Mark Antony

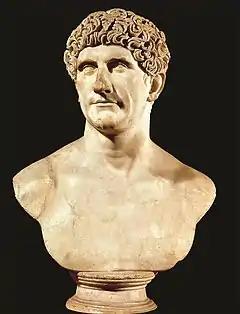
Flavian-era bust traditionally identified as Mark Antony, Vatican Museums.

The following year, in 55 BC, Gabinius intervened in the political affairs of Ptolemaic Egypt. Pharaoh Ptolemy XII Auletes had been deposed in a rebellion led by his daughter Berenice IV in 58 BC, forcing him to seek asylum in Rome. During Pompey's conquests years earlier, Ptolemy had received the support of Pompey, who named him an ally of Rome. Gabinius' invasion sought to restore Ptolemy to his throne. This was done against the orders of the senate but with the approval of Pompey, then Rome's leading politician, and only after the deposed king provided a 10,000 talent bribe. The Greek historian Plutarch records it was Antony who convinced Gabinius to finally act. After defeating the frontier forces of the Egyptian kingdom, Gabinius' army proceeded to attack the palace guards but they surrendered before a battle commenced. With Ptolemy XII restored as Rome's client king, Gabinius garrisoned two thousand Roman soldiers, later known as the "Gabiniani", in Alexandria to ensure Ptolemy's authority. In return for its support, Rome exercised considerable power over the kingdom's affairs, particularly control of the kingdom's revenues and crop yields. Antony claimed years later to have first met Cleopatra, the then 14-year-old daughter of Ptolemy XII, during this Egyptian campaign.